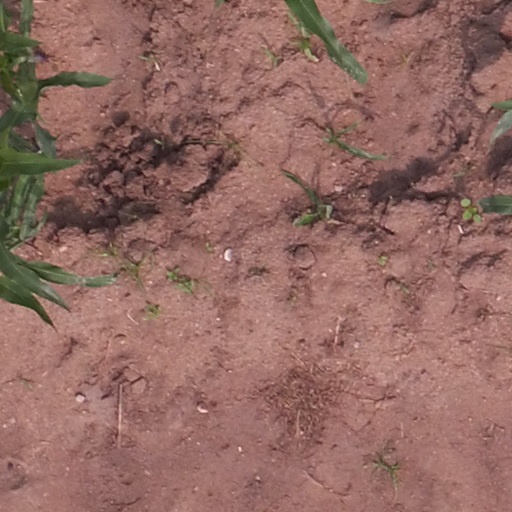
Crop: maize; corn